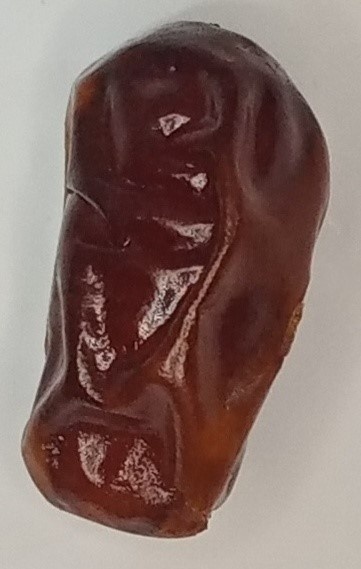
Variety: aseel
Size: medium
Grade: grade-1